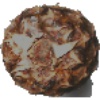
Label: pineapple